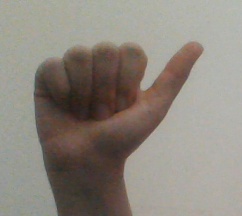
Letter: dhad